Free University of Tbilisi

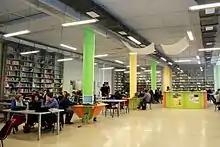
Library of the university.

The School of International Relations - the oldest School at the University - began as the Institute of Asia and Africa in 1991 and retains a special emphasis on cultures and politics. In the past, that has meant extensive offerings on the cultures and languages of the Near, Middle East, and Far East. Now the program also offers European and the US studies.